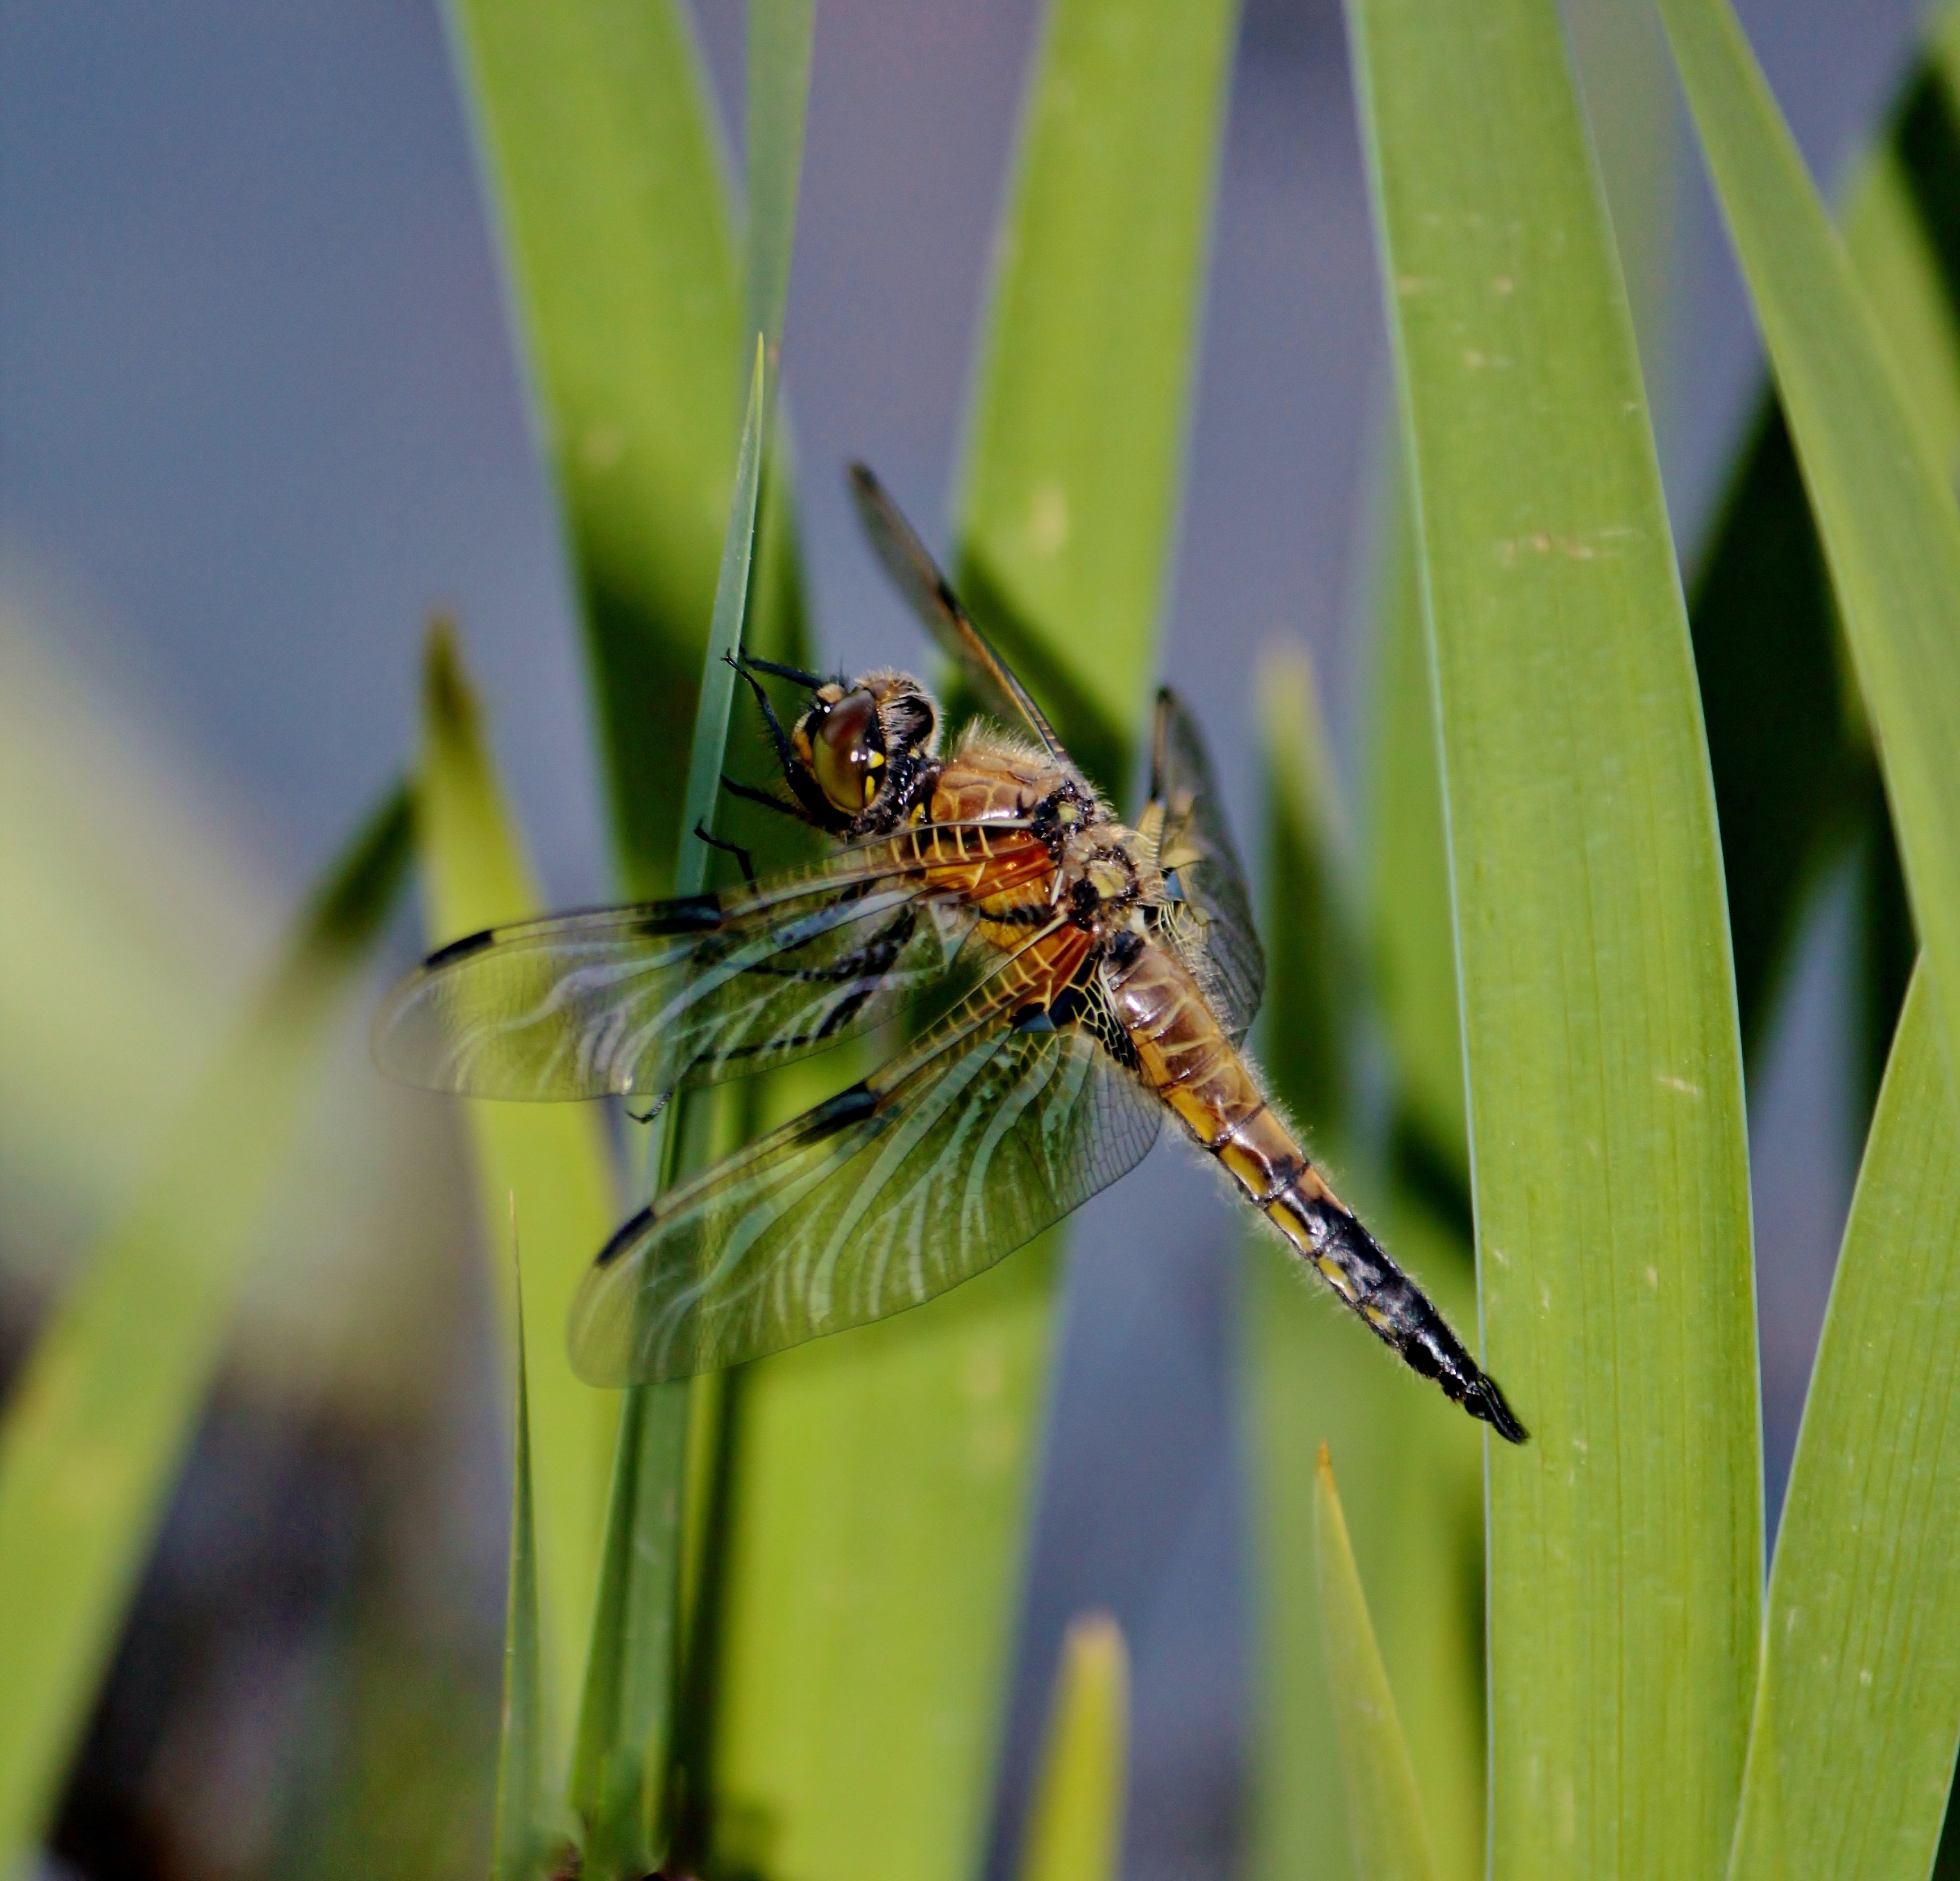
nature, grass, photography, flower, fly, green, insect, fauna, invertebrate, close up, dragonfly, damselfly, macro photography, arthropod, at the pond, fluegeltier, plant stem, dragonflies and damseflies